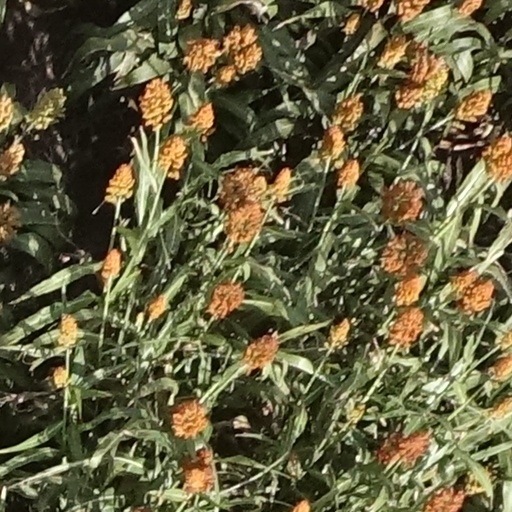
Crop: sorghum